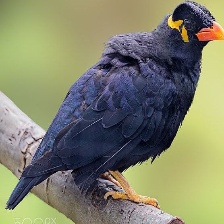
Species: ENGGANO MYNA
Scientific name: GRACULA ENGANENSIS